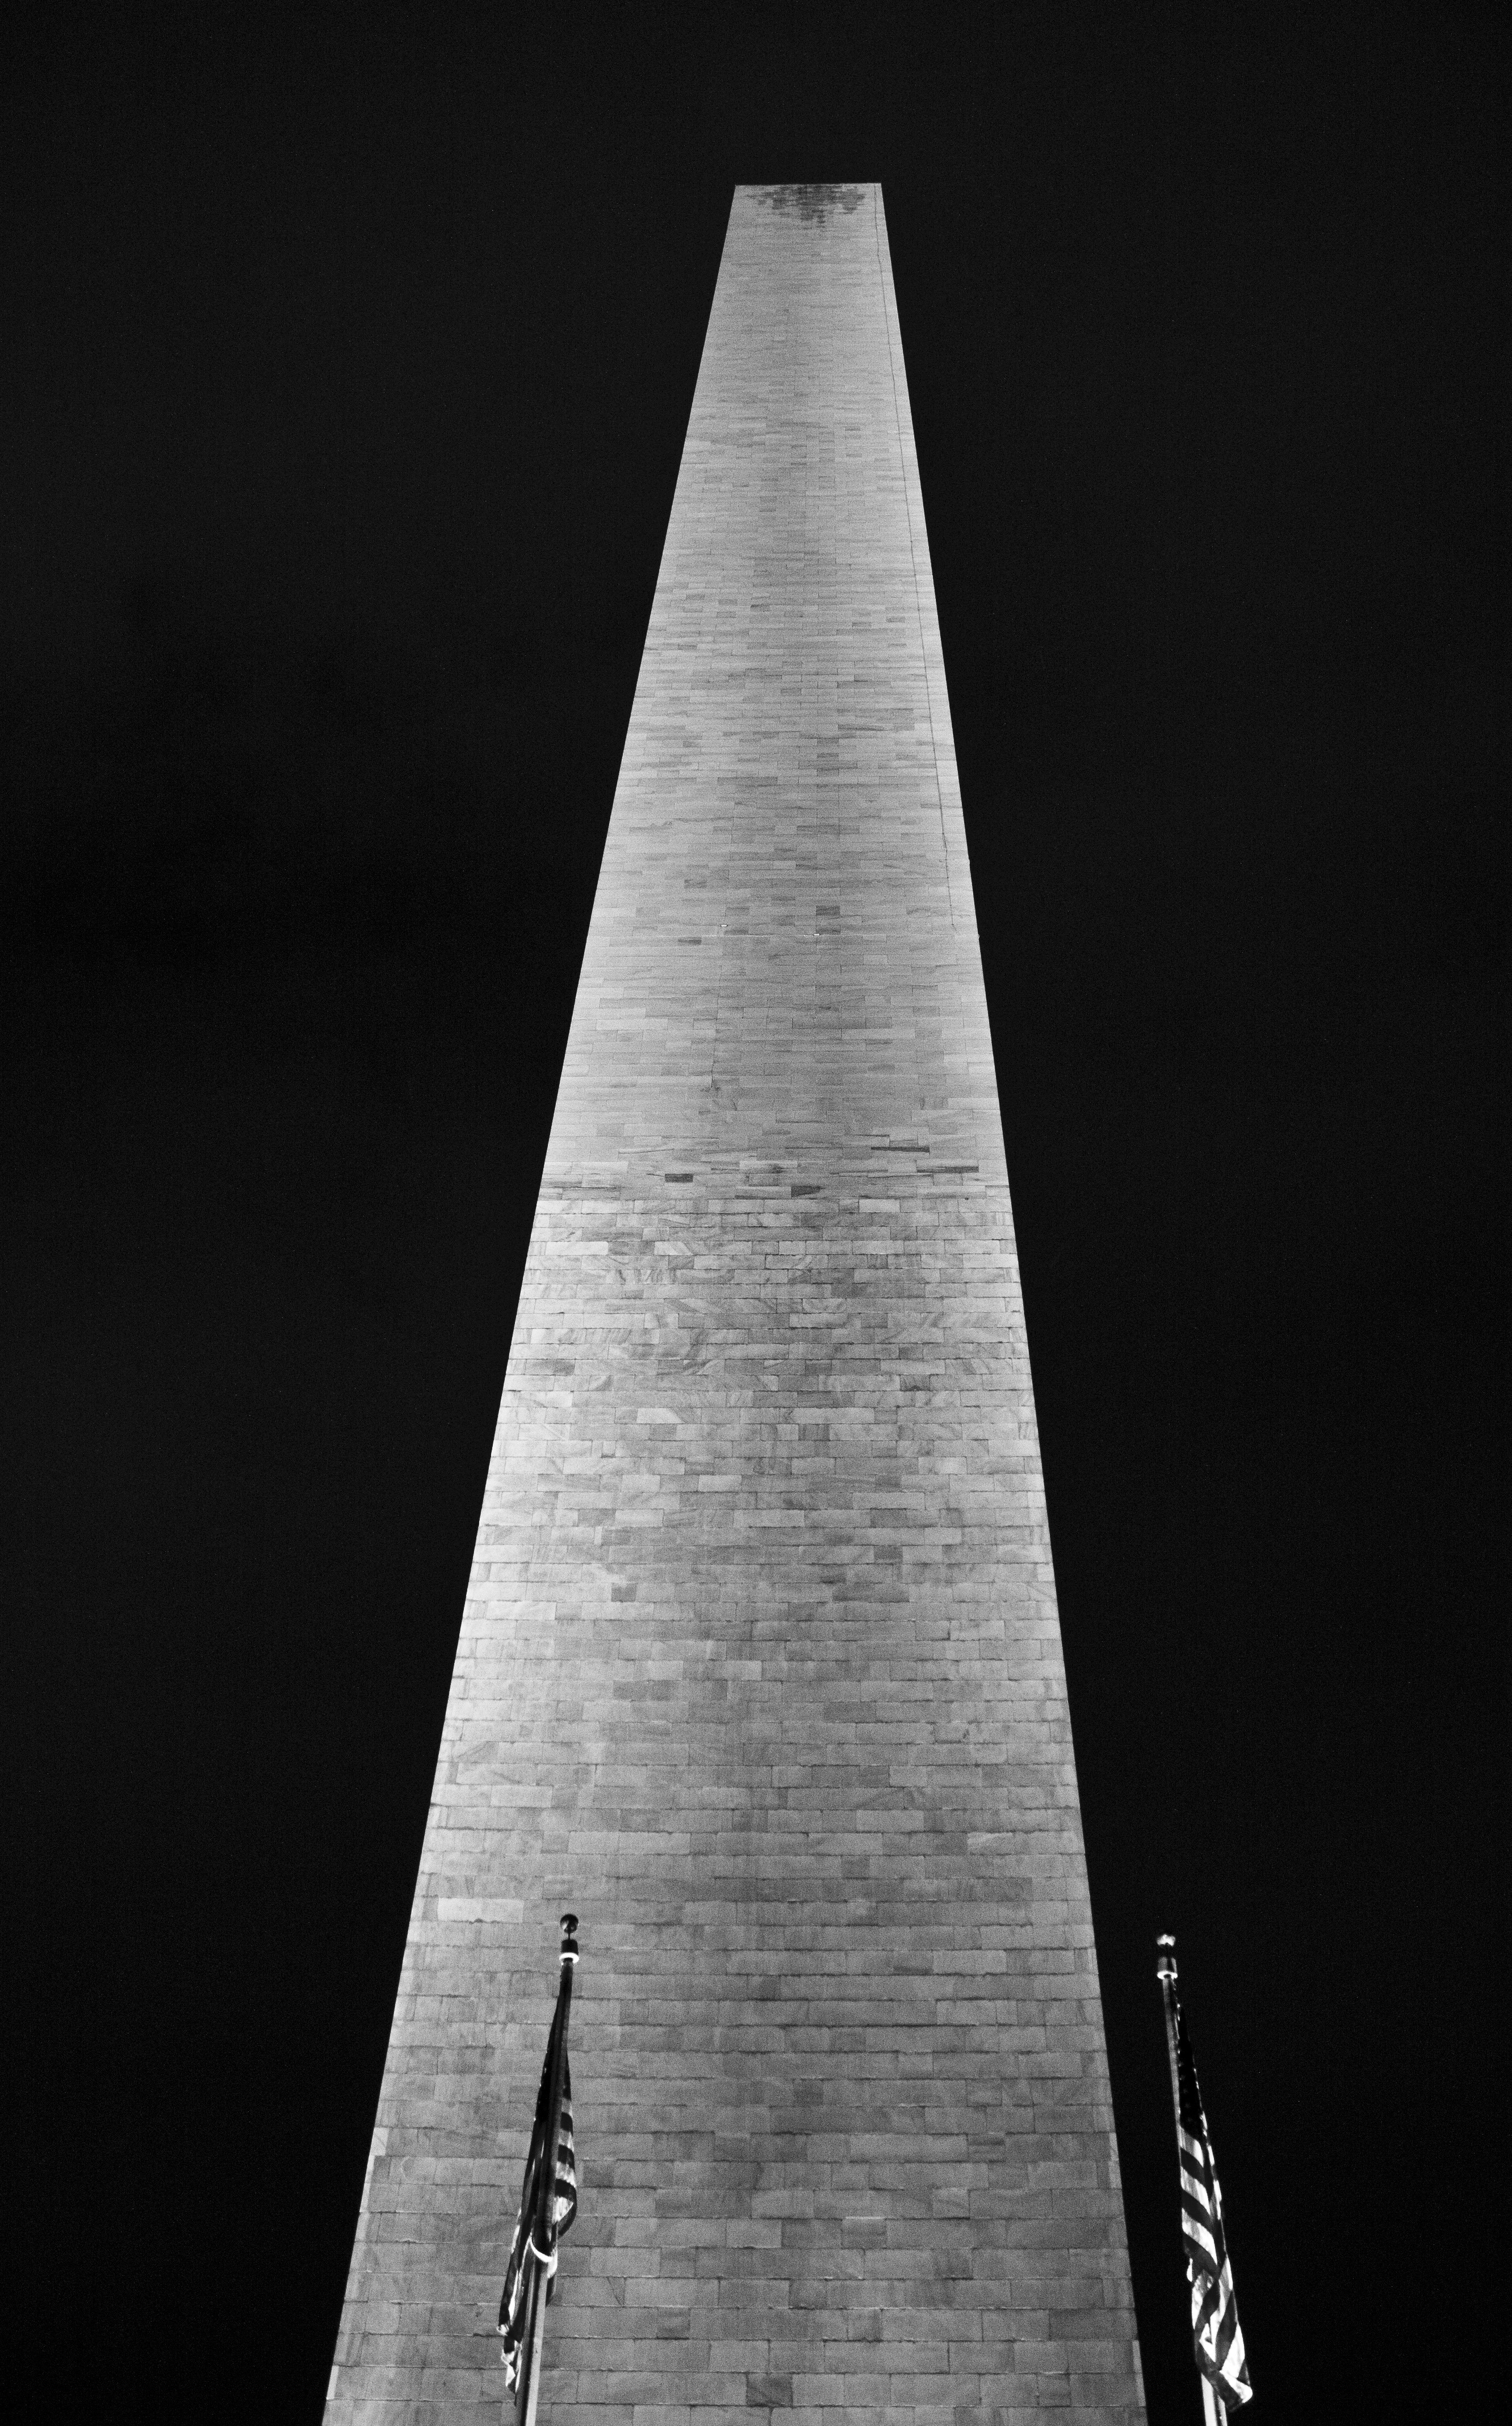
wing, light, black and white, architecture, white, building, skyscraper, monument, line, column, tower, shadow, darkness, black, monochrome, lighting, washington, memorial, triangle, symmetry, obelisk, shape, monolith, monochrome photography